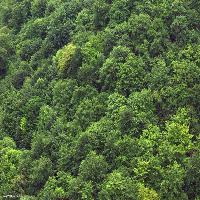
Weather: cloudy or overcast